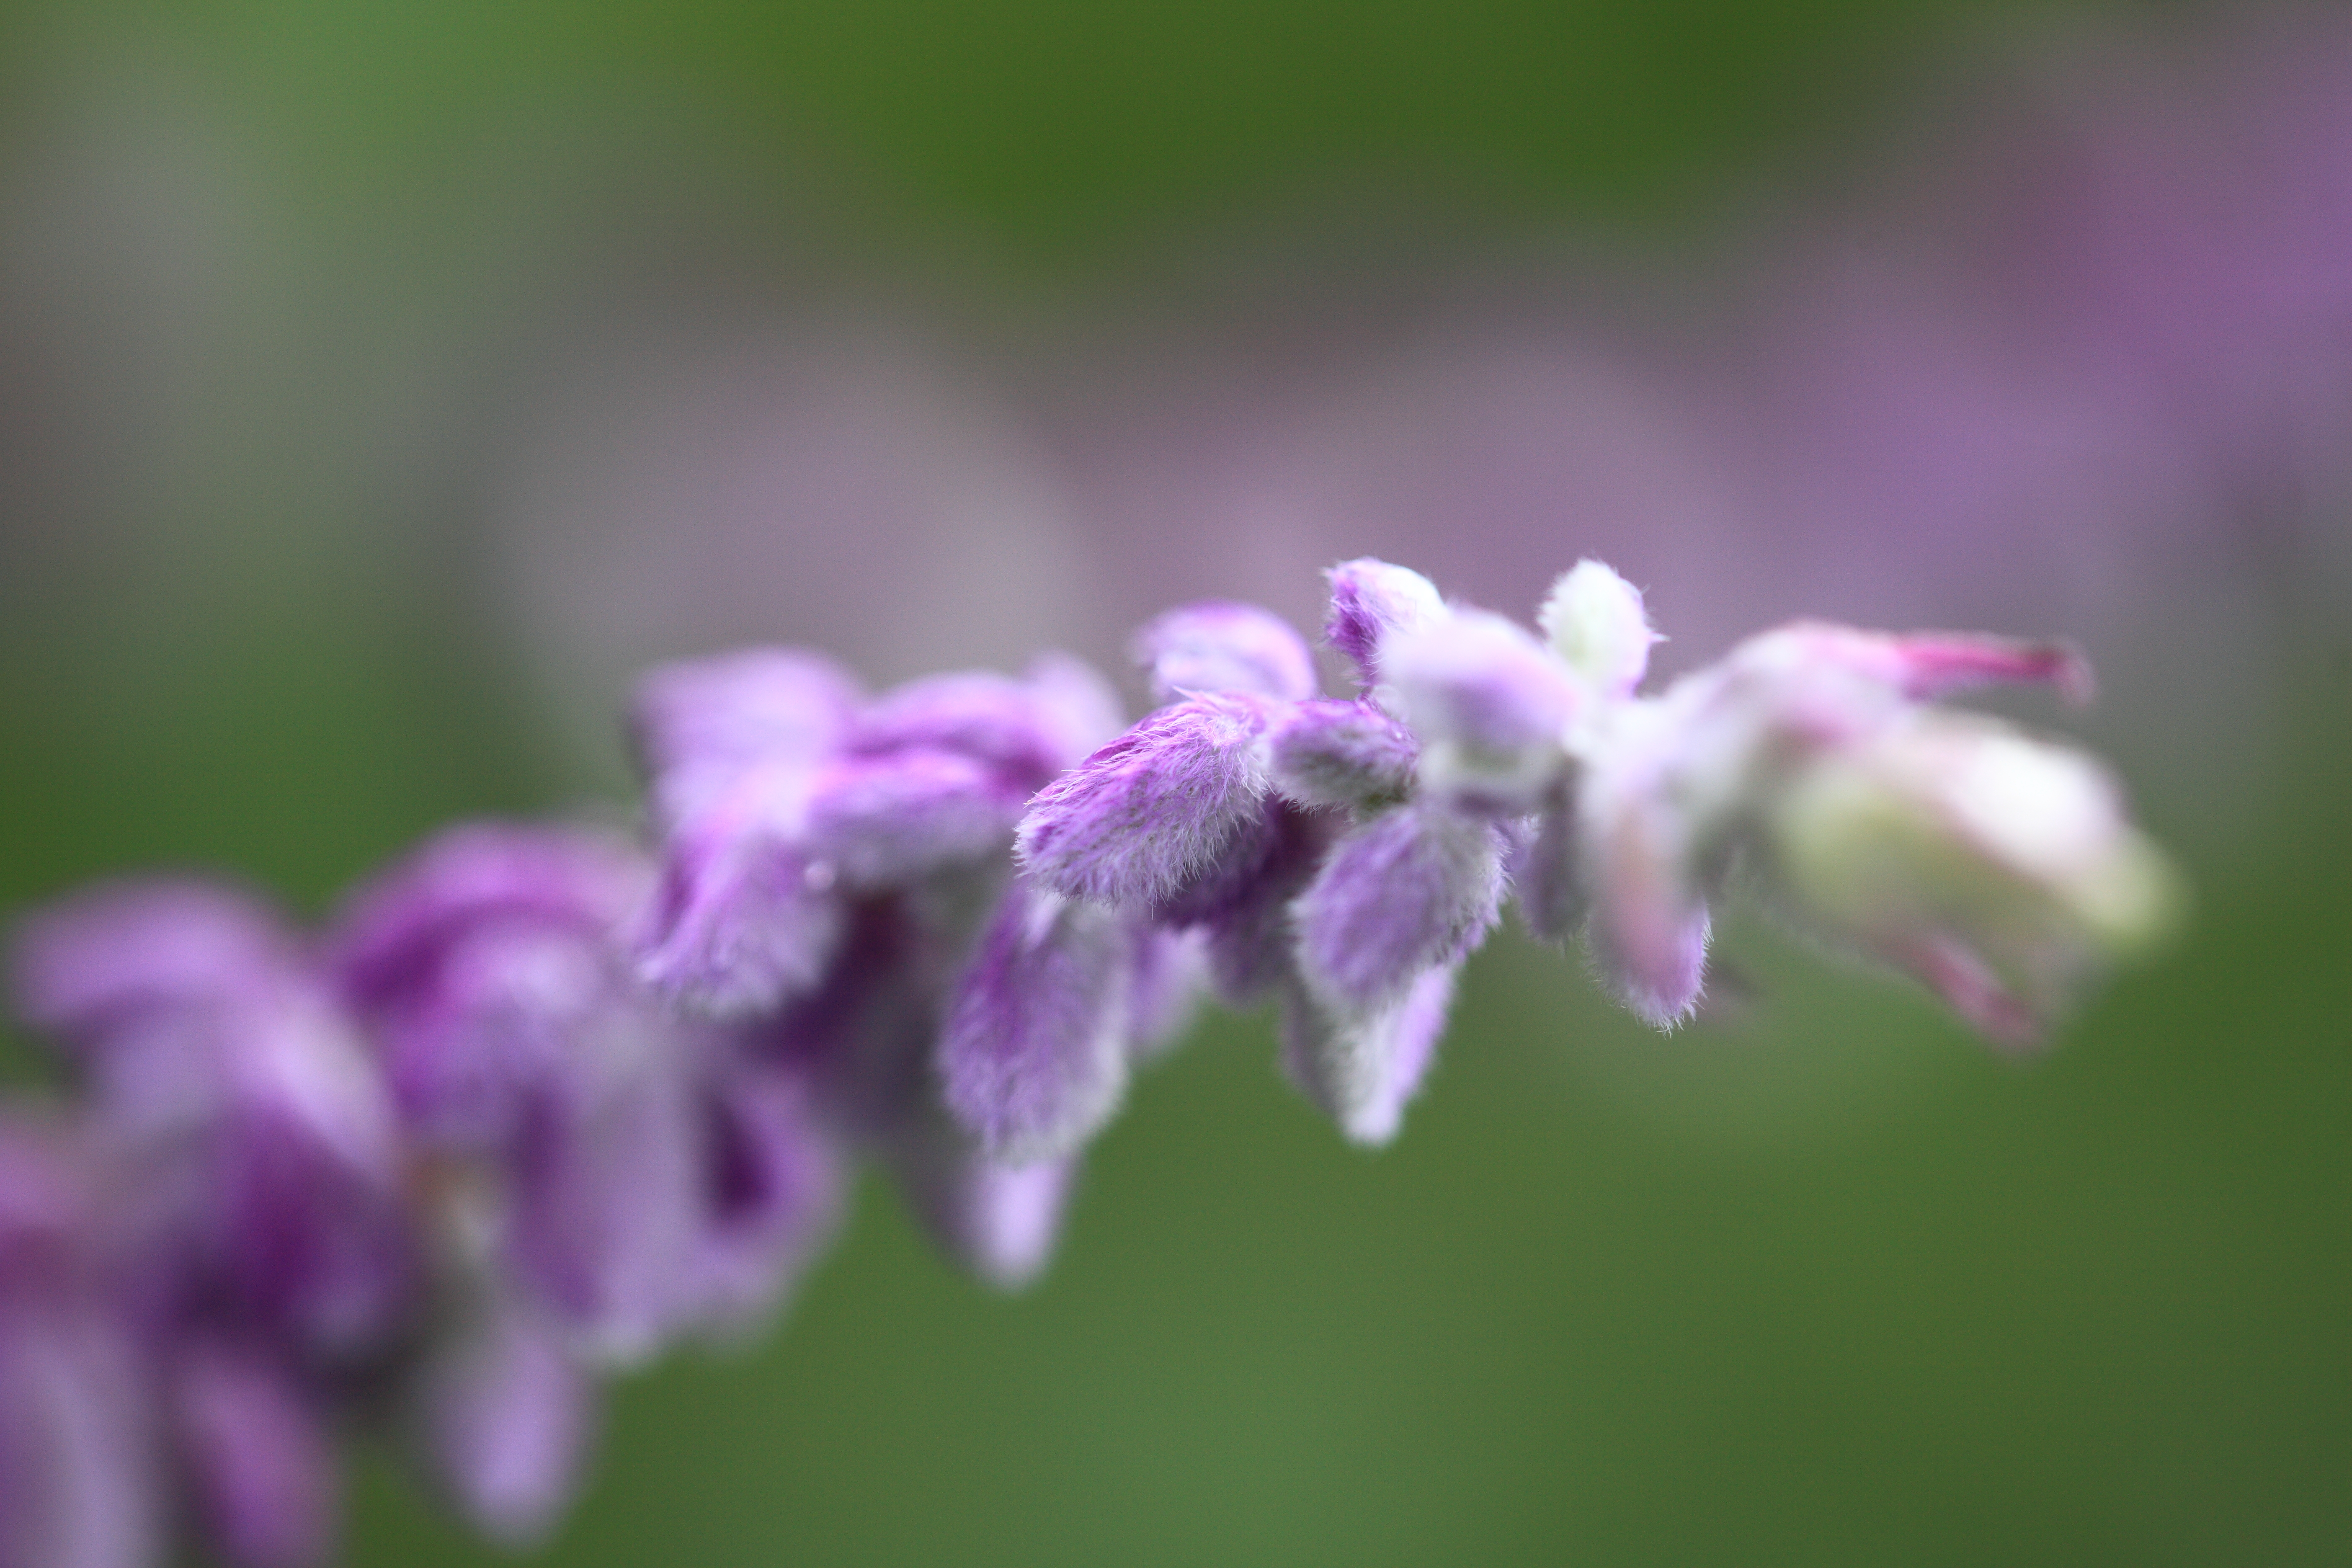
nature, blossom, plant, photography, leaf, flower, petal, bush, green, high, herb, botany, flora, wildflower, close up, cool image, sage, velvet, shrub, 5d, salvia, hires, markii, hi, res, resolution, mexican, leucantha, macro photography, flowering plant, land plant